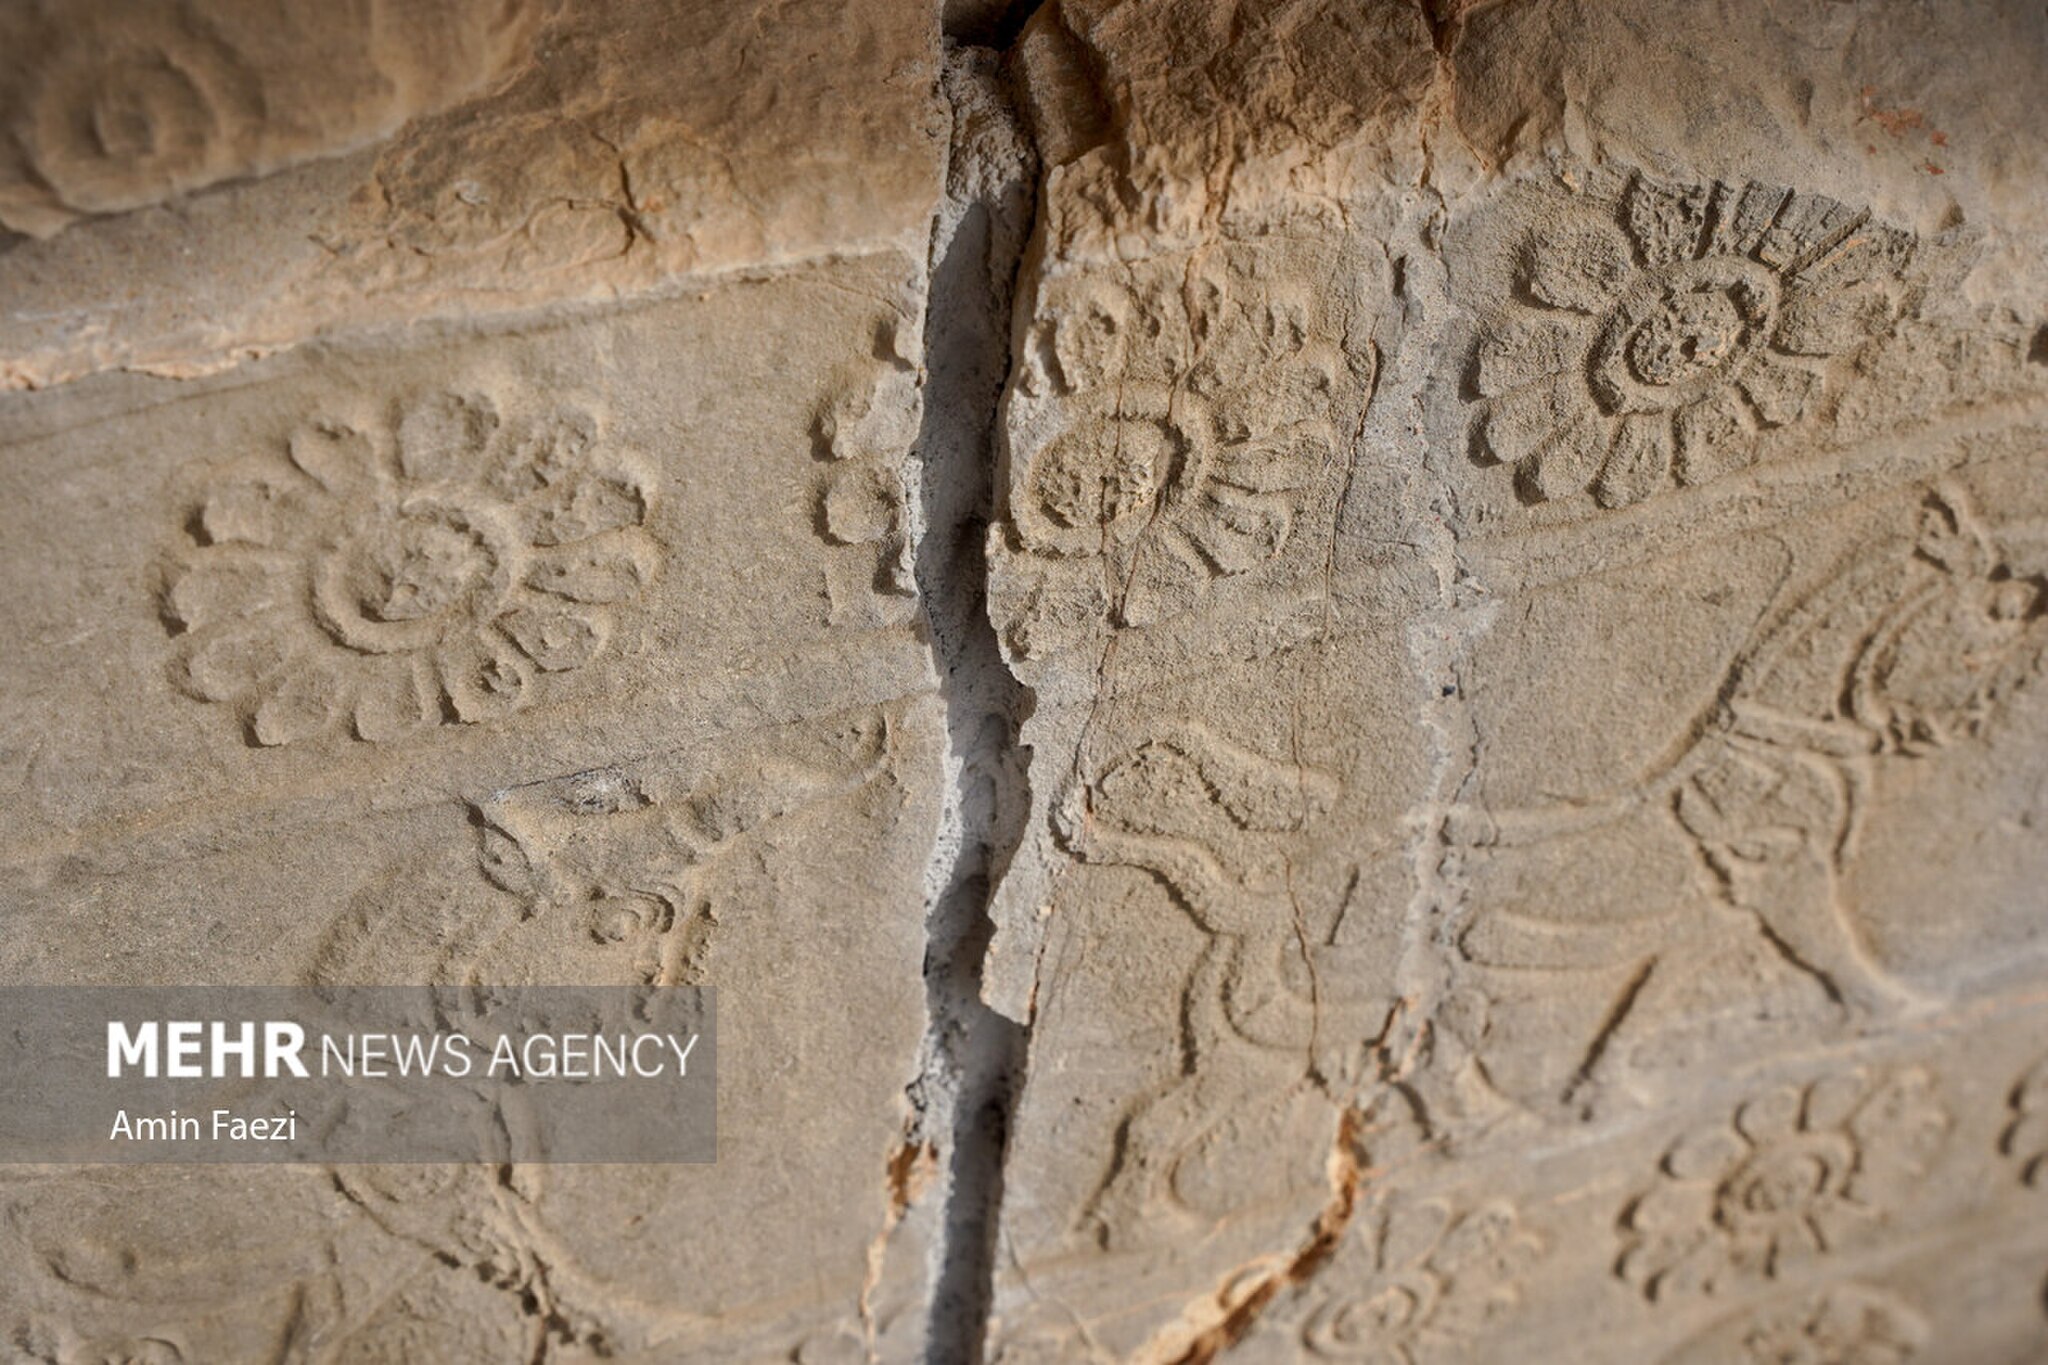
Title: Restoration in the Sanctuary of Kings 17 (Mehr, 2025)
Description: Translation of original description: The restoration of parts of Persepolis and Naqsh-e Rostam is underway by the Cultural Heritage Organization. During this field visit, the specialized process of reconstruction, cleanup and protection of these world monuments was closely observed and photographed
Date: Published on 03 December 2025 - 19:50
Categories: Naqsh-e Rustam, Restoration in Iran, Photos from Mehrnews.com, 2025 restoration, Photographs by Amin Faezi for Mehr News Agency